Zeppelin

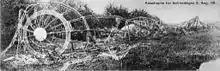
Wreckage of LZ 4

Count Ferdinand von Zeppelin's interest in airship development began in 1874, when he was inspired by a lecture given by Heinrich von Stephan on the subject of "World Postal Services and Air Travel" to outline the basic principle of his later craft in a diary entry dated 25 March 1874. It describes a large rigidly framed outer envelope containing several separate gasbags. He had previously encountered Union Army balloons in 1863 when he visited the United States as a military observer during the American Civil War.